Sajos

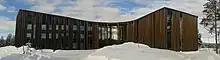
Sajos

Sajos is a Sámi cultural and administrative centre, located on the banks of the Juutuanjoki in Inari, Finland and is the largest convention and event venue in northern Lapland. It houses the Sámi Parliament of Finland, the Sámi Education Centre, the Sámi Archives, the State Provincial Office of Lapland, and a number of other associations.